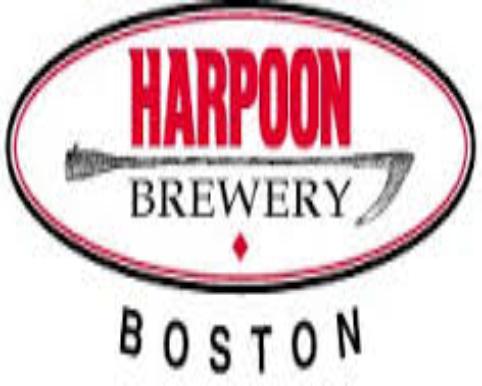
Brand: Harpoon
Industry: Others